List of lowest-income places in the United States

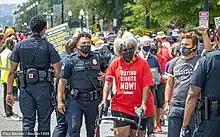
Rally Poor Peoples Campaign Washington DC

American Samoa has the lowest per capita income in the United States. American Samoa's Manu'a District had a per capita income of $5,441 in 2010, while American Samoa overall had a per capita income of $6,311 in 2010. Puerto Rico's municipalities also have low per capita incomes — in 2018, Maricao Municipality, Puerto Rico had a per capita income of $5,974, the lowest of any county or county-equivalent in the American Community Survey. Puerto Rico overall had a per capita income of $12,451 in 2018.